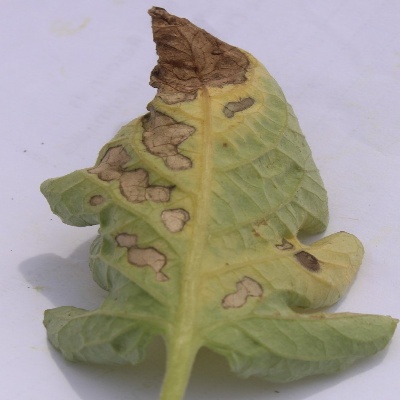
Crop: Tomato
Condition: septoria leaf spot